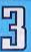
Number: 3